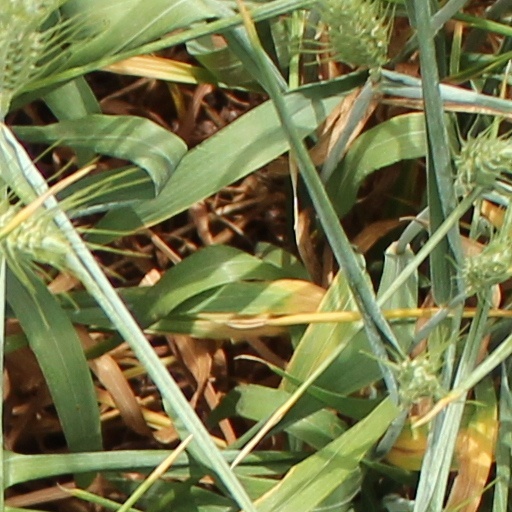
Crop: wheat